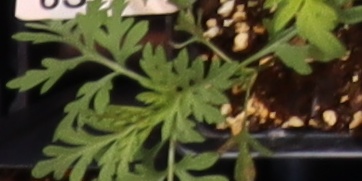
Label: Ragweed